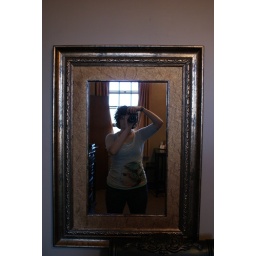
rectangular mirror in hotel